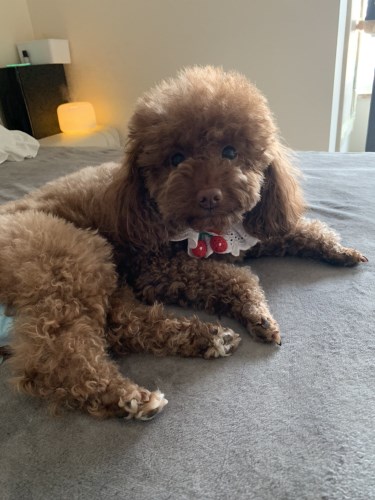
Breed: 7449-n000128-teddy